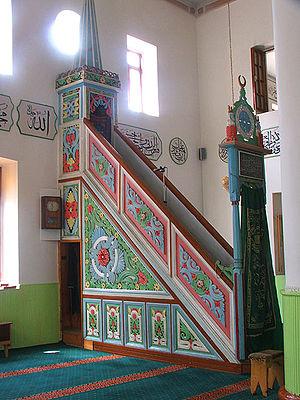
La principale religion en Géorgie était en 2002 l'orthodoxie, et minoritairement l'islam.